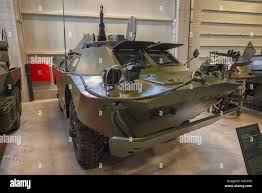
Label: BRDM